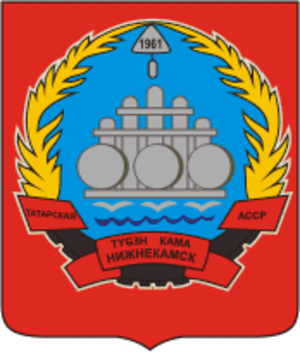
L'héraldique socialiste désigne le style utilisé par les pays communistes dans la conception de leurs emblèmes nationaux. Bien que souvent appelé blasons d'armes, la plupart de ces symboles ne sont pas techniquement des blasons, au sens strict, puisque l'absence de signes héraldiques essentiels, selon la conception traditionnelle européenne, comme le bouclier. Le remplacement de celui-ci, comme élément central, pour le champ de paysage ou pour le fond rouge, a représenté une innovation héraldique qui rompit avec les normes médiévales, nettement aristocratiques. Même avec la fin du socialisme historique, de nombreux pays de l'ancienne Union soviétique ou sous l'influence de la même, ont réédité leurs armes nationales tandis que maintien la ligne générale de cette nouvelle héraldique.